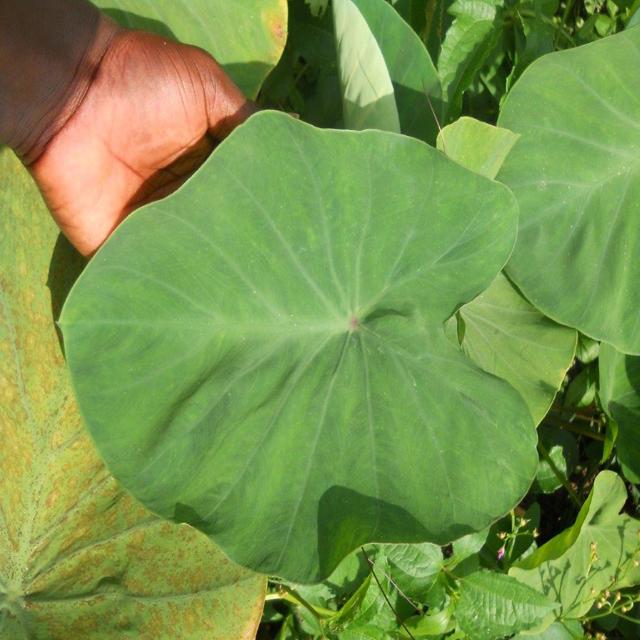
Label: Healthy